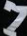
Number: 7